Naon no Yaon

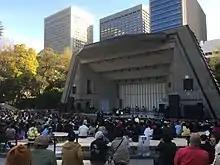
Naon no Yaon is held at Hibiya Open-Air Concert Hall, which is nicknamed "Yaon."

Naon no Yaon is produced by all-female band Show-Ya and each member recommends acts and helps decide the performers, but lead singer Keiko Terada is the main force behind the festival. She was inspired by The Alfee's performance to 100,000 people on the Tokyo waterfront in 1986. After Terada explained her thoughts on a radio program, Show-Ya's record company and agency got onboard with the idea. With the Equal Employment Opportunity Law enacted just that same year, the music industry was still male-dominated and all-female bands were rare. Whenever Show-Ya appeared on a music television show, they would ask fellow female talents who were there at the same time if they would be interested in participating in an all-female concert. Thus, the early Naon no Yaon events featured a wide variety of participants, including idols, actresses and professional wrestlers. However, in 2014 Terada said the number of female bands had increased significantly and that they had to put limits on the number of solo artists and bands they can have.